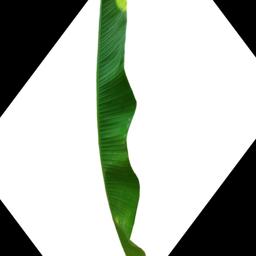
Label: MALBHOG LEAF